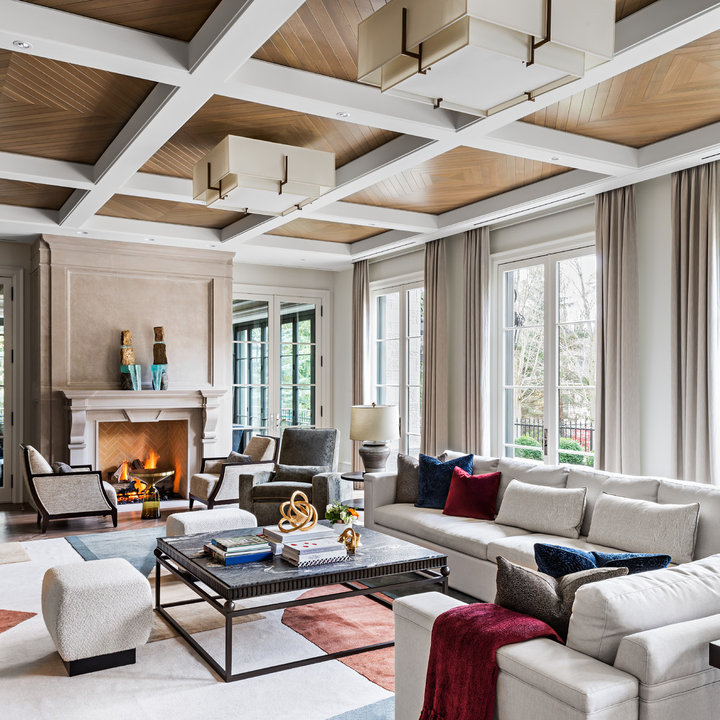
Style: Glamour